Aleksei Chichibabin

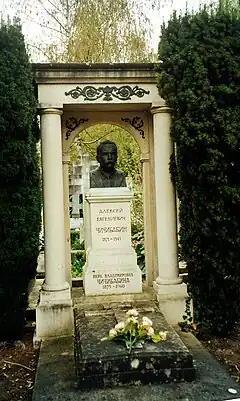

Chichibábin is associated with the development of several important organic chemical reactions. One is a novel terpyridine synthesis, the Chichibabin pyridine synthesis. The other reactions are the Bodroux-Chichibabin aldehyde synthesis and the Chichibabin reaction.